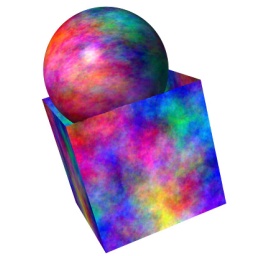
ball in a box